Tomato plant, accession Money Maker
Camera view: tilt-top (135 deg); turntable rotation: 60 degrees
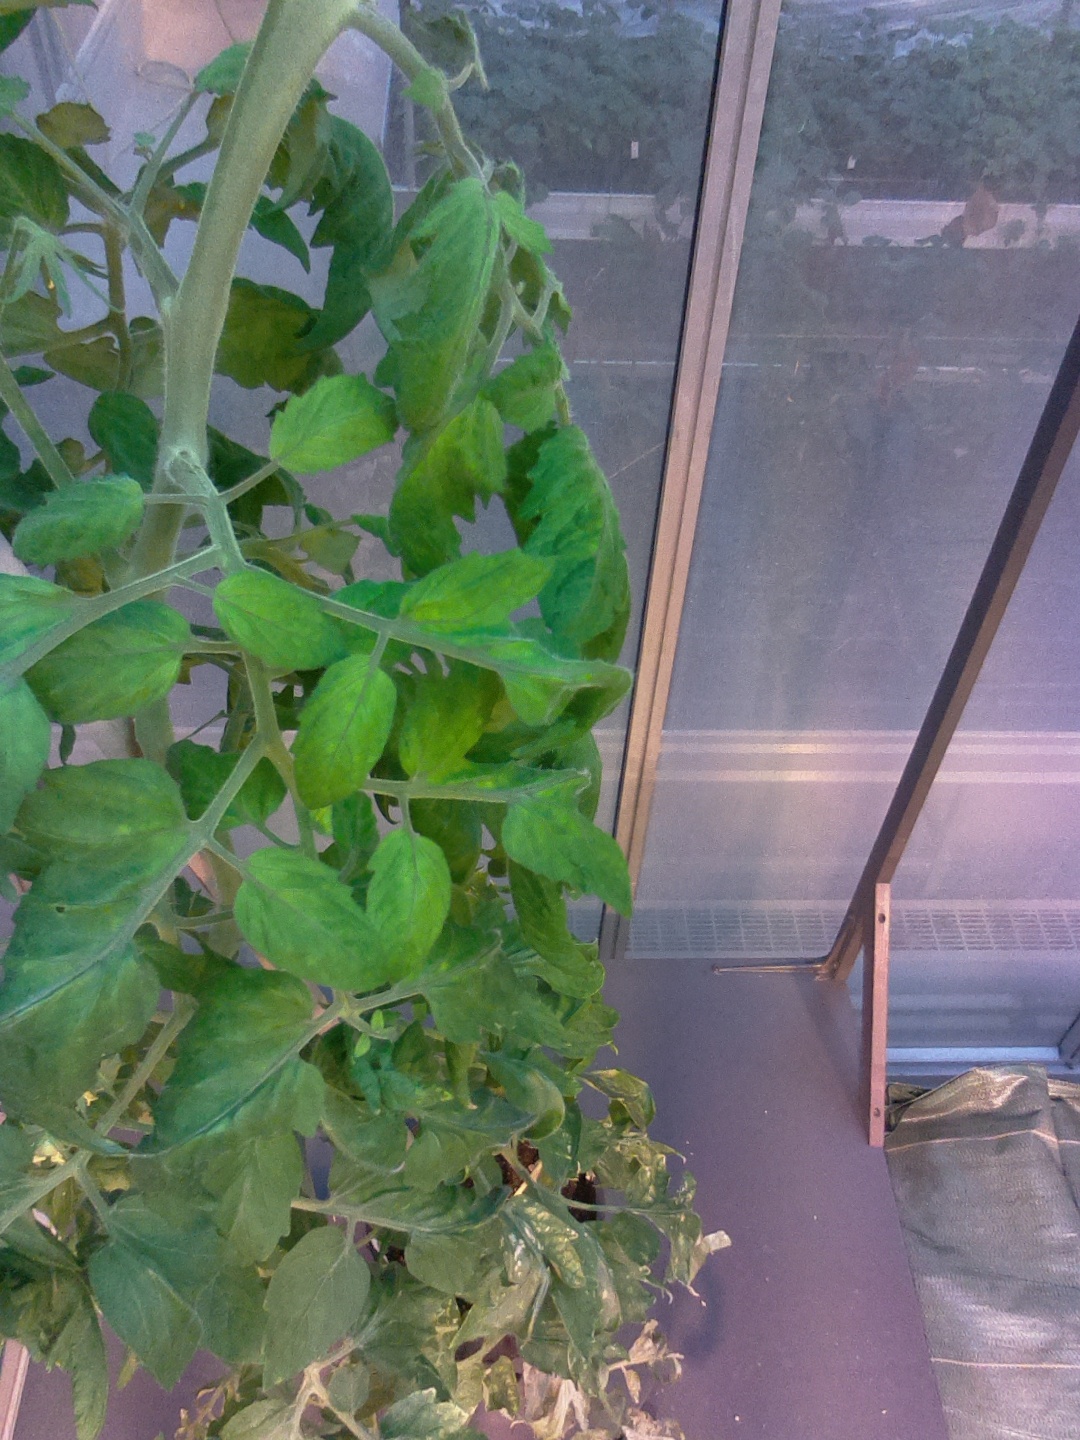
BBCH growth stage 72: 20%-30% of final fruit size